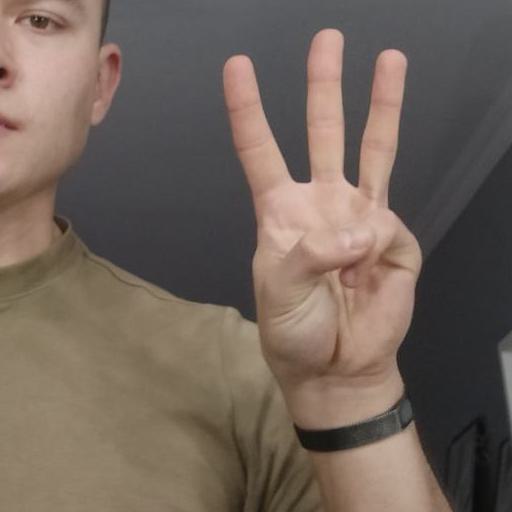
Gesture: three